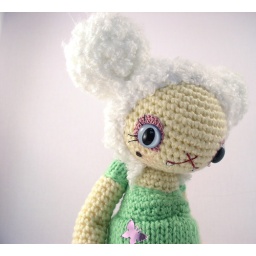
Glow in the dark fangs, hand painted eyes, butterfly sequins, felt beauty mark, glass bead tear drops